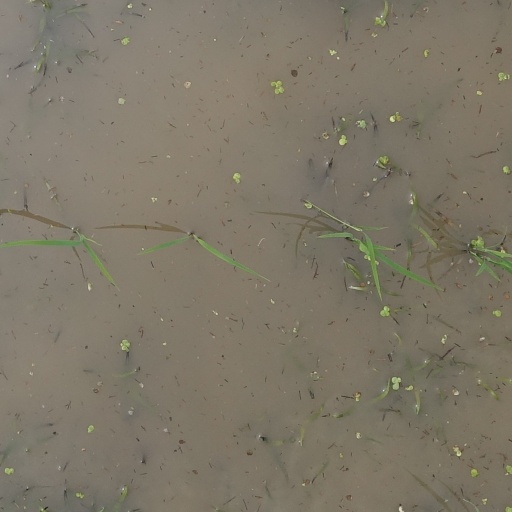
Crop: rice